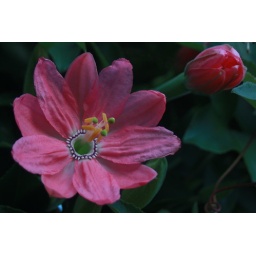
Pretty pink flower in the Golden Gate Park